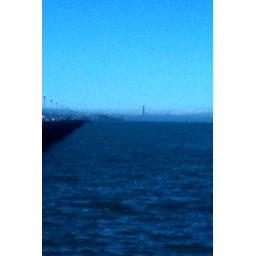
golden gate bridge is wayyyy over there...